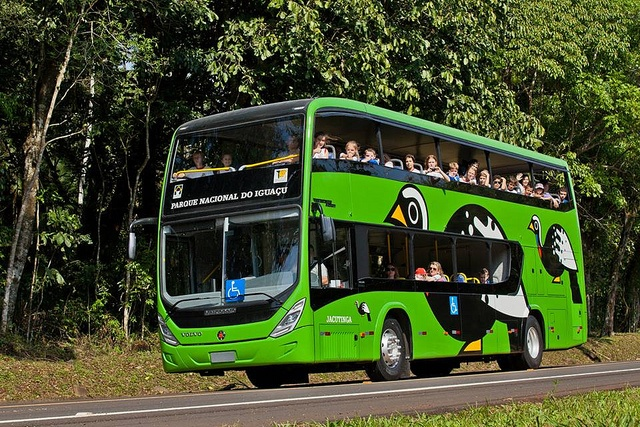
a green double decker bus on the road
 A two story green site seeing buss driving down the road
A double decker bus with a lot of people on board.
The green double-deck bus is riding down the street.
A big green double-decker bus on a highway.